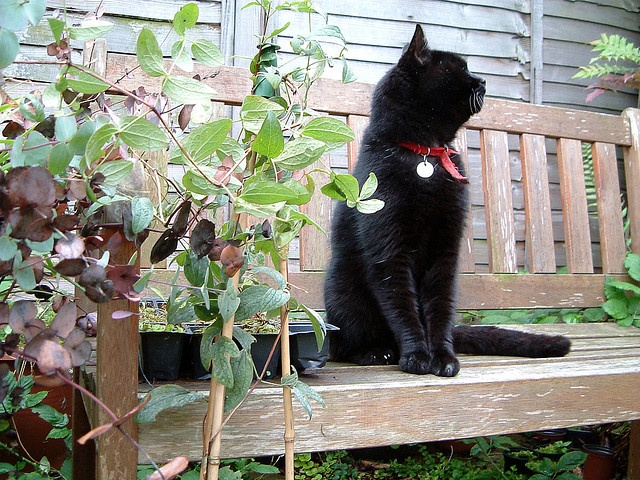
a black cat is sitting on a wood bench
the cat is sitting on a weathered bench.
A black cat is looking to the side as it sits on a wooden bench.
A cat that is sitting on a wooden bench.
a black cat sitting on a wooden bench outside